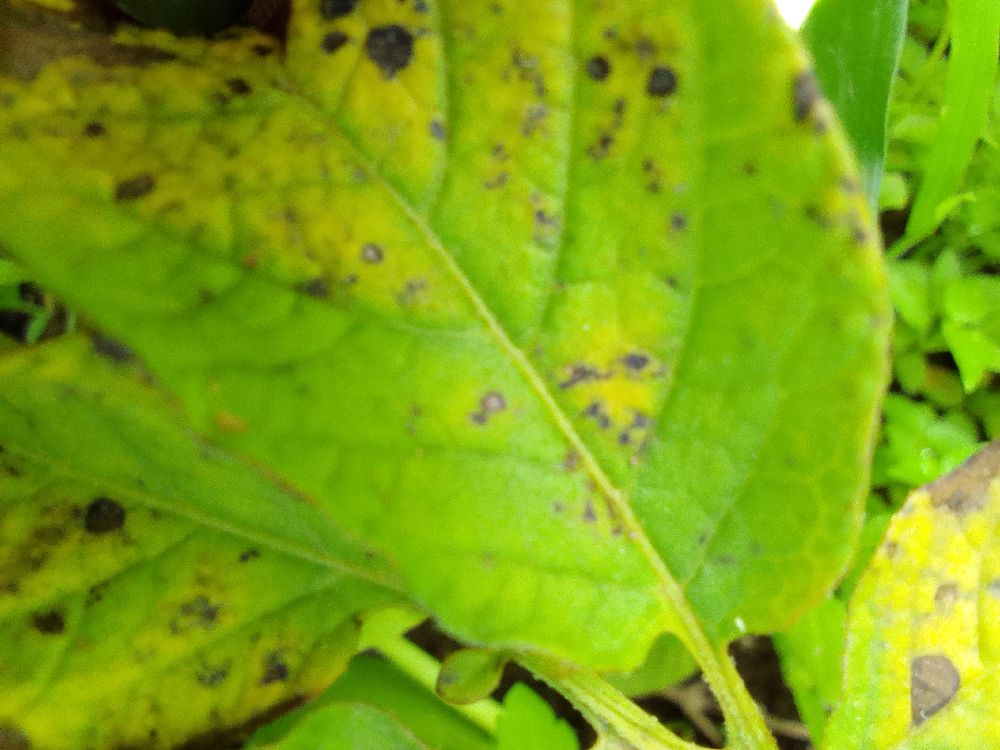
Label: Early blight